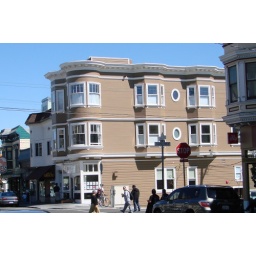
Even the glass in the windows are curved to go with the round parapet front windows.